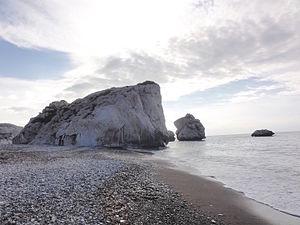
Pétra tou Romioú, connu aussi sous le nom de Rocher d’Aphrodite, est un pilier rocheux, un stack au bord de la mer, à proximité de Paphos, sur l'île de Chypre. La légende fait de ce lieu celui de la naissance d'Aphrodite.